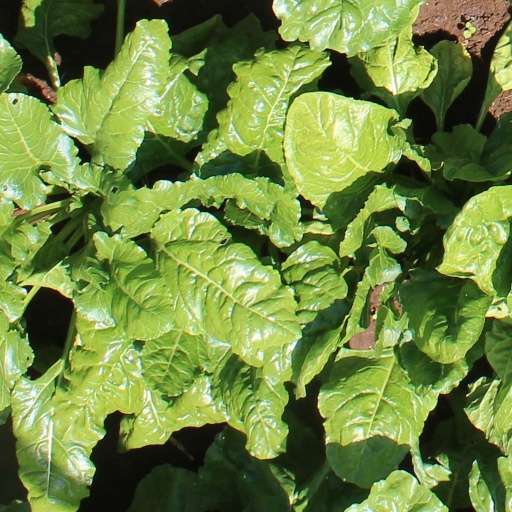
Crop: sugar beet